William Harold Malkin

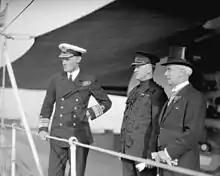

William Harold Malkin (30 July 1868 – 11 October 1959) was the 21st mayor of Vancouver, British Columbia. He was born in Burslem, Staffordshire, England. He served as chairman of the Vancouver Board of Trade in 1902.